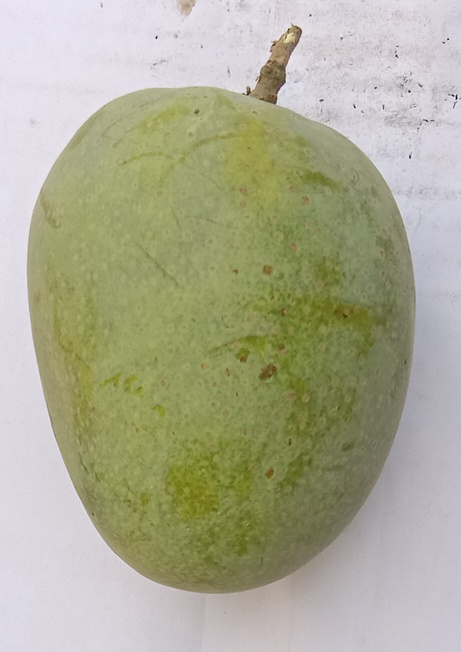
Mango variety: Anwar Ratool